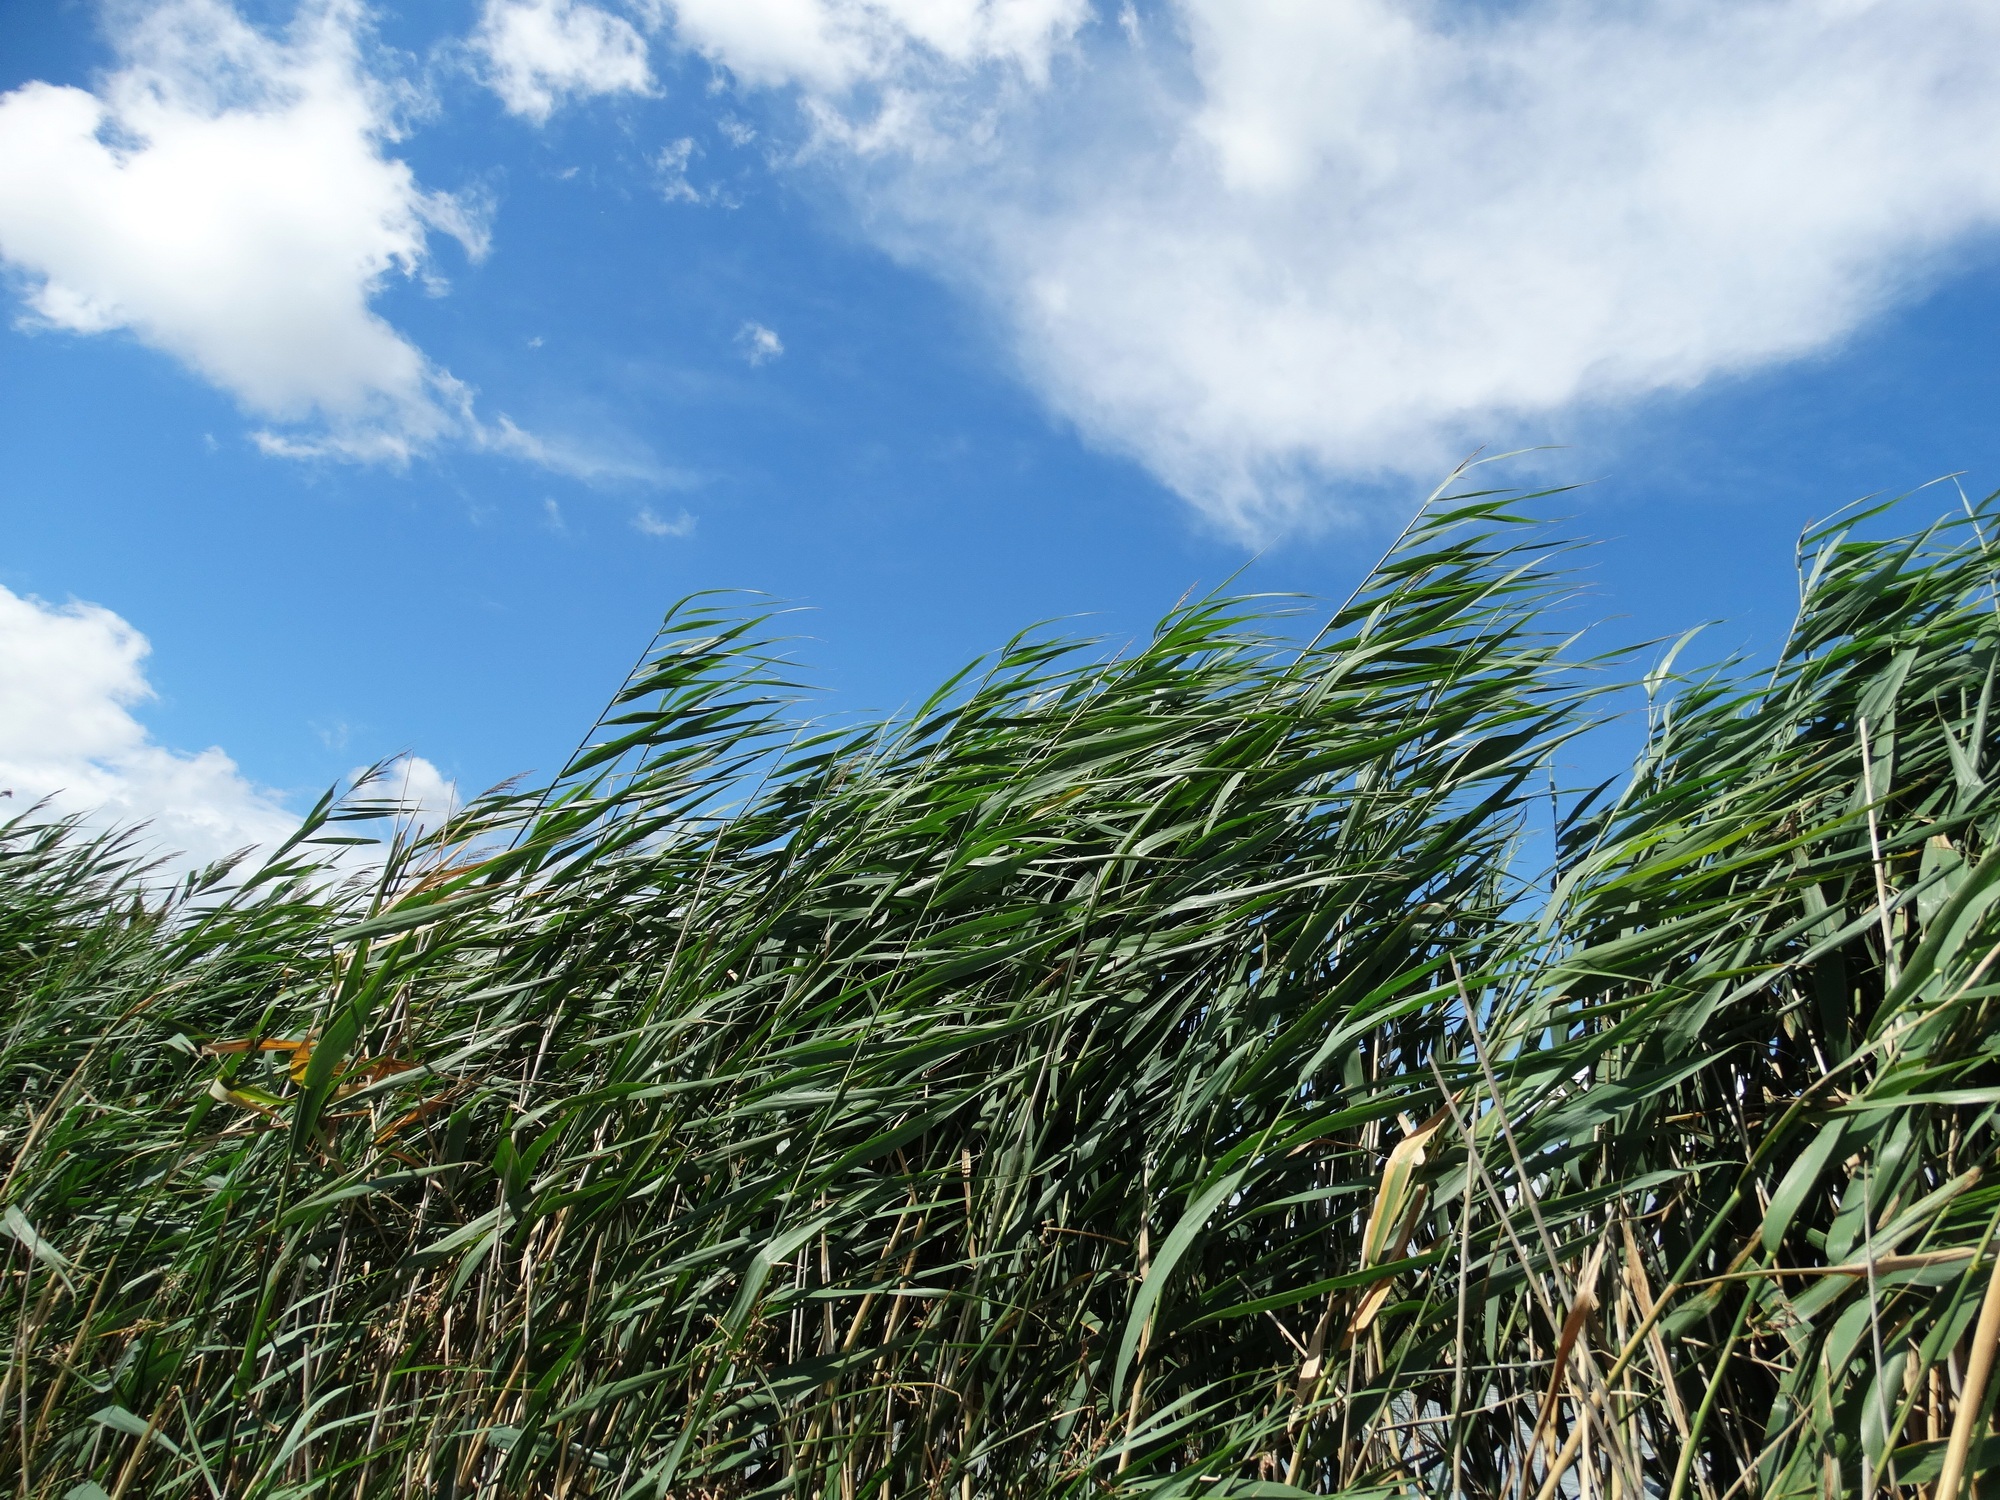
tree, nature, grass, cloud, plant, sky, field, lawn, meadow, prairie, sunlight, hill, flower, wind, summer, green, crop, breeze, agriculture, flora, outdoors, grassland, vegetation, plantation, ecosystem, rural area, grass family, arecales